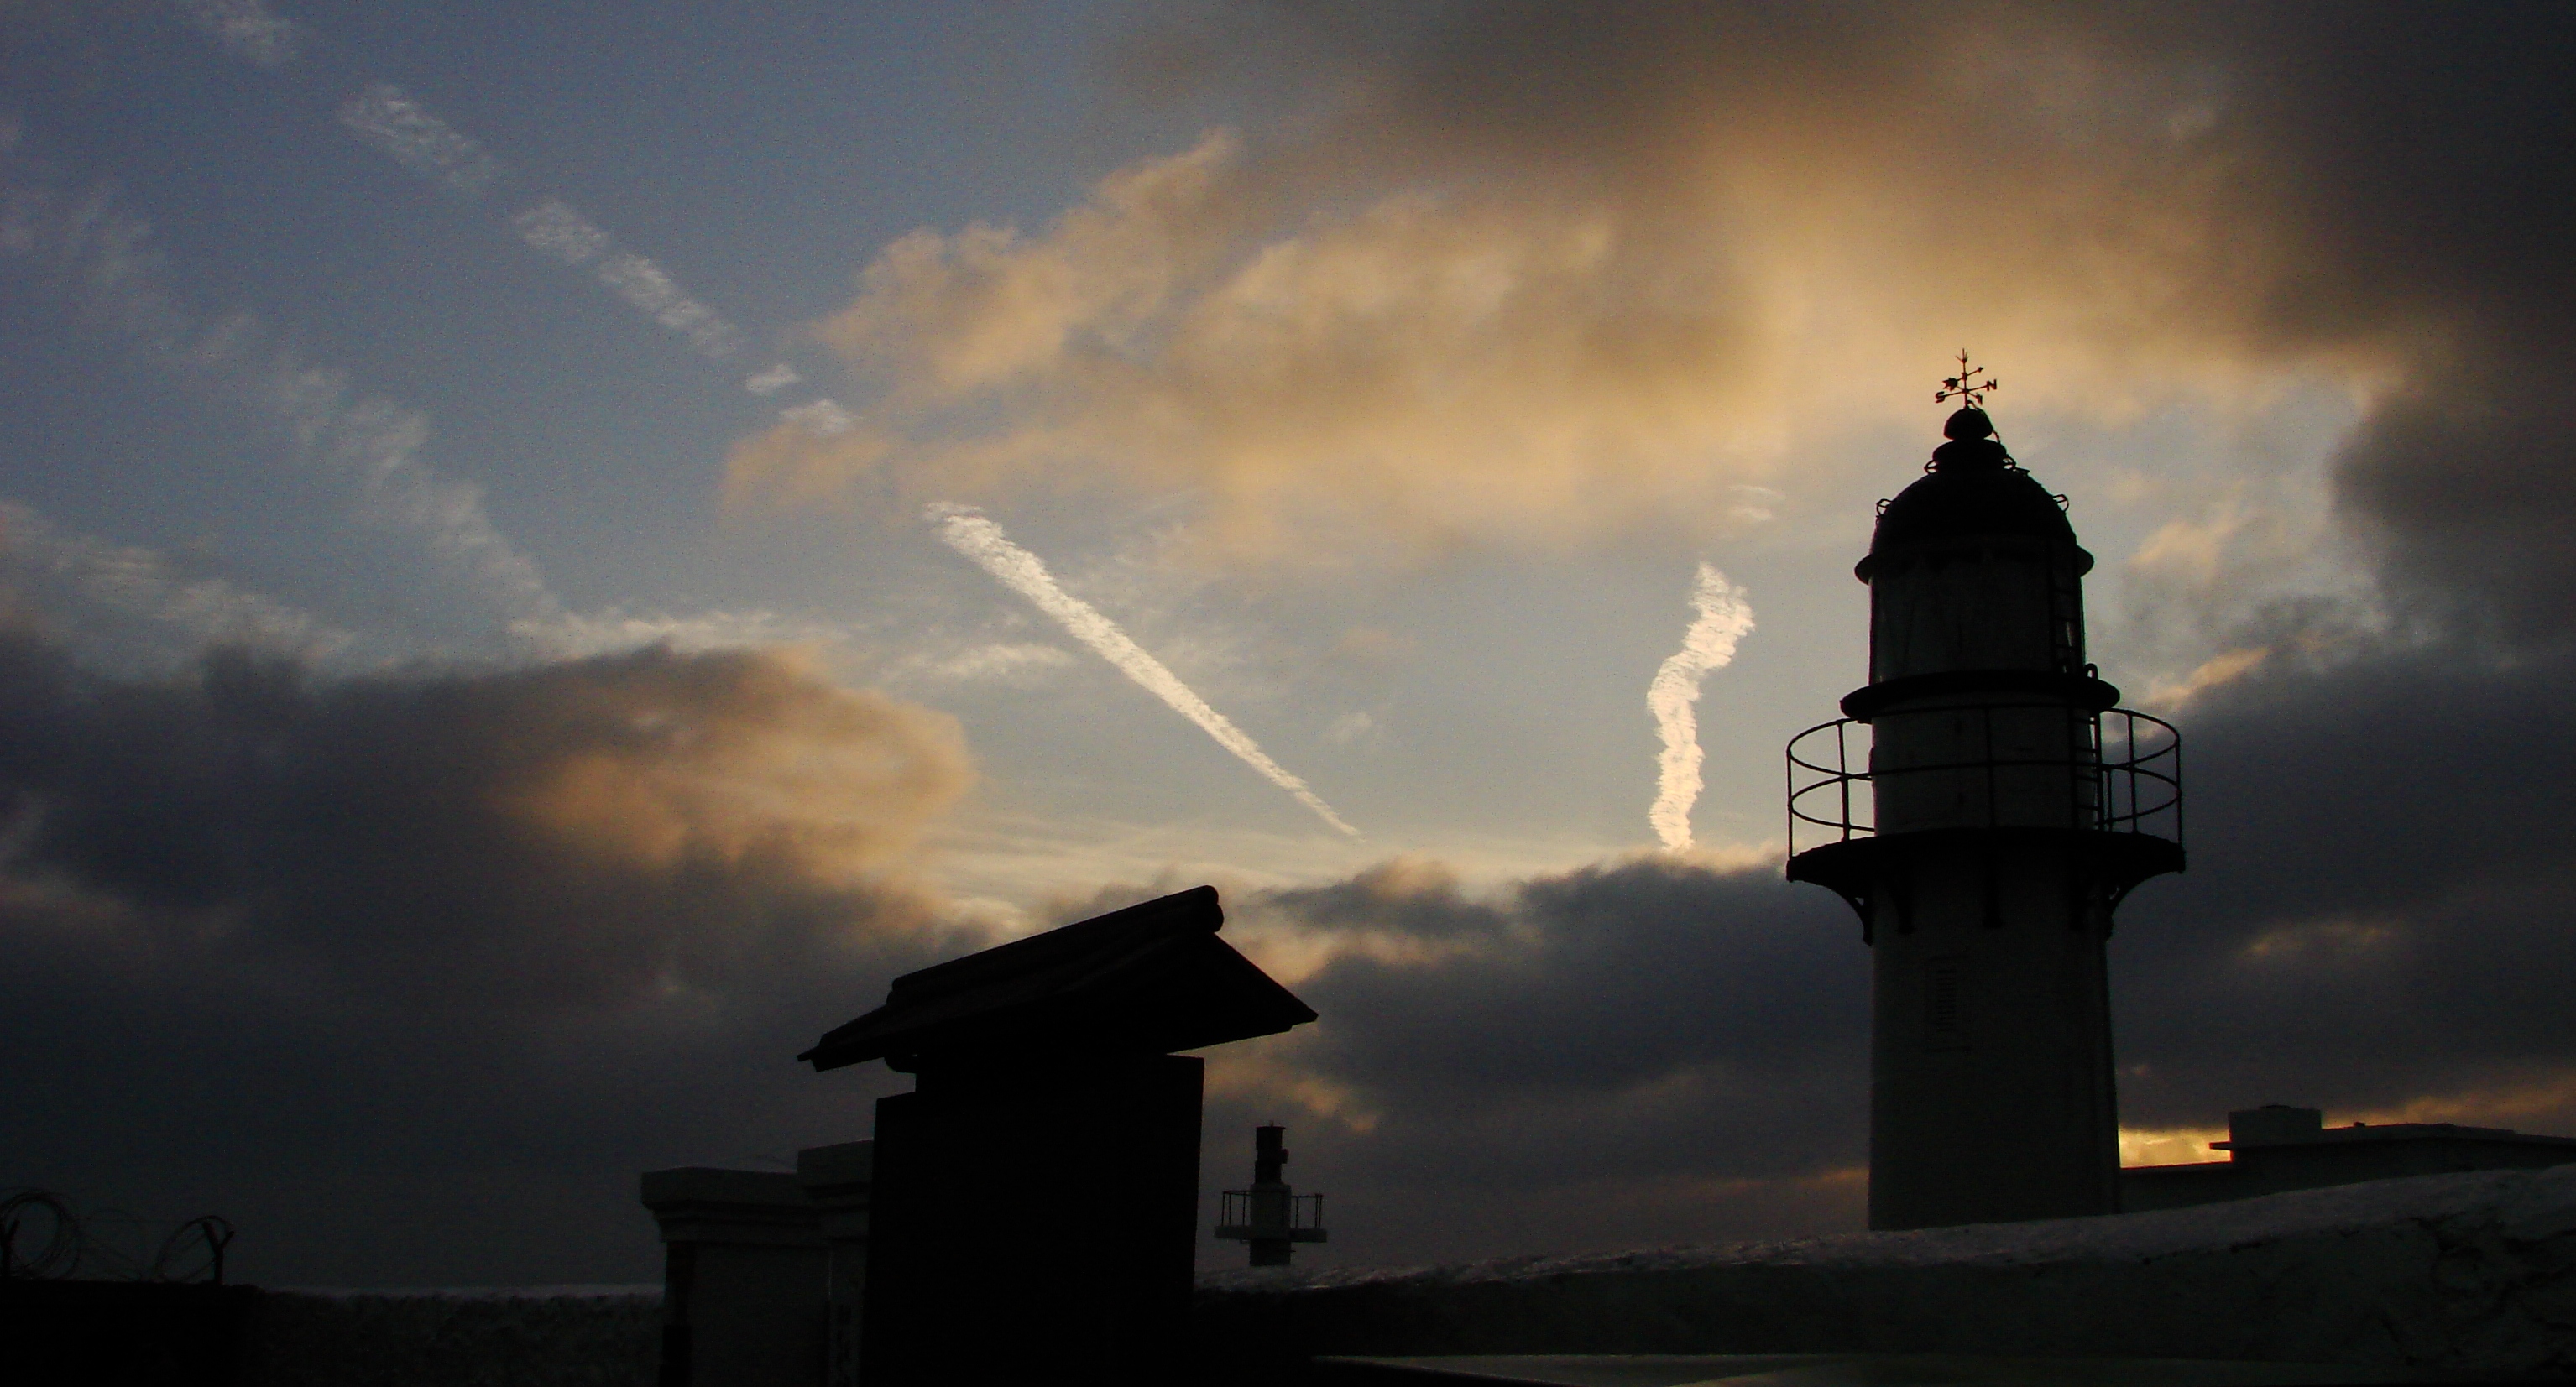
light house, sky, cloud, sunset, island, penghu, taiwan